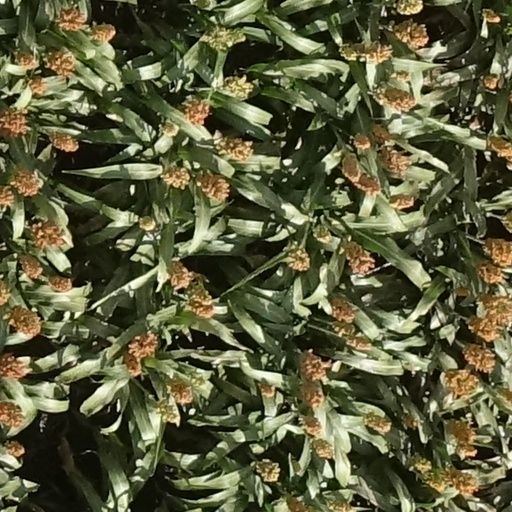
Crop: sorghum